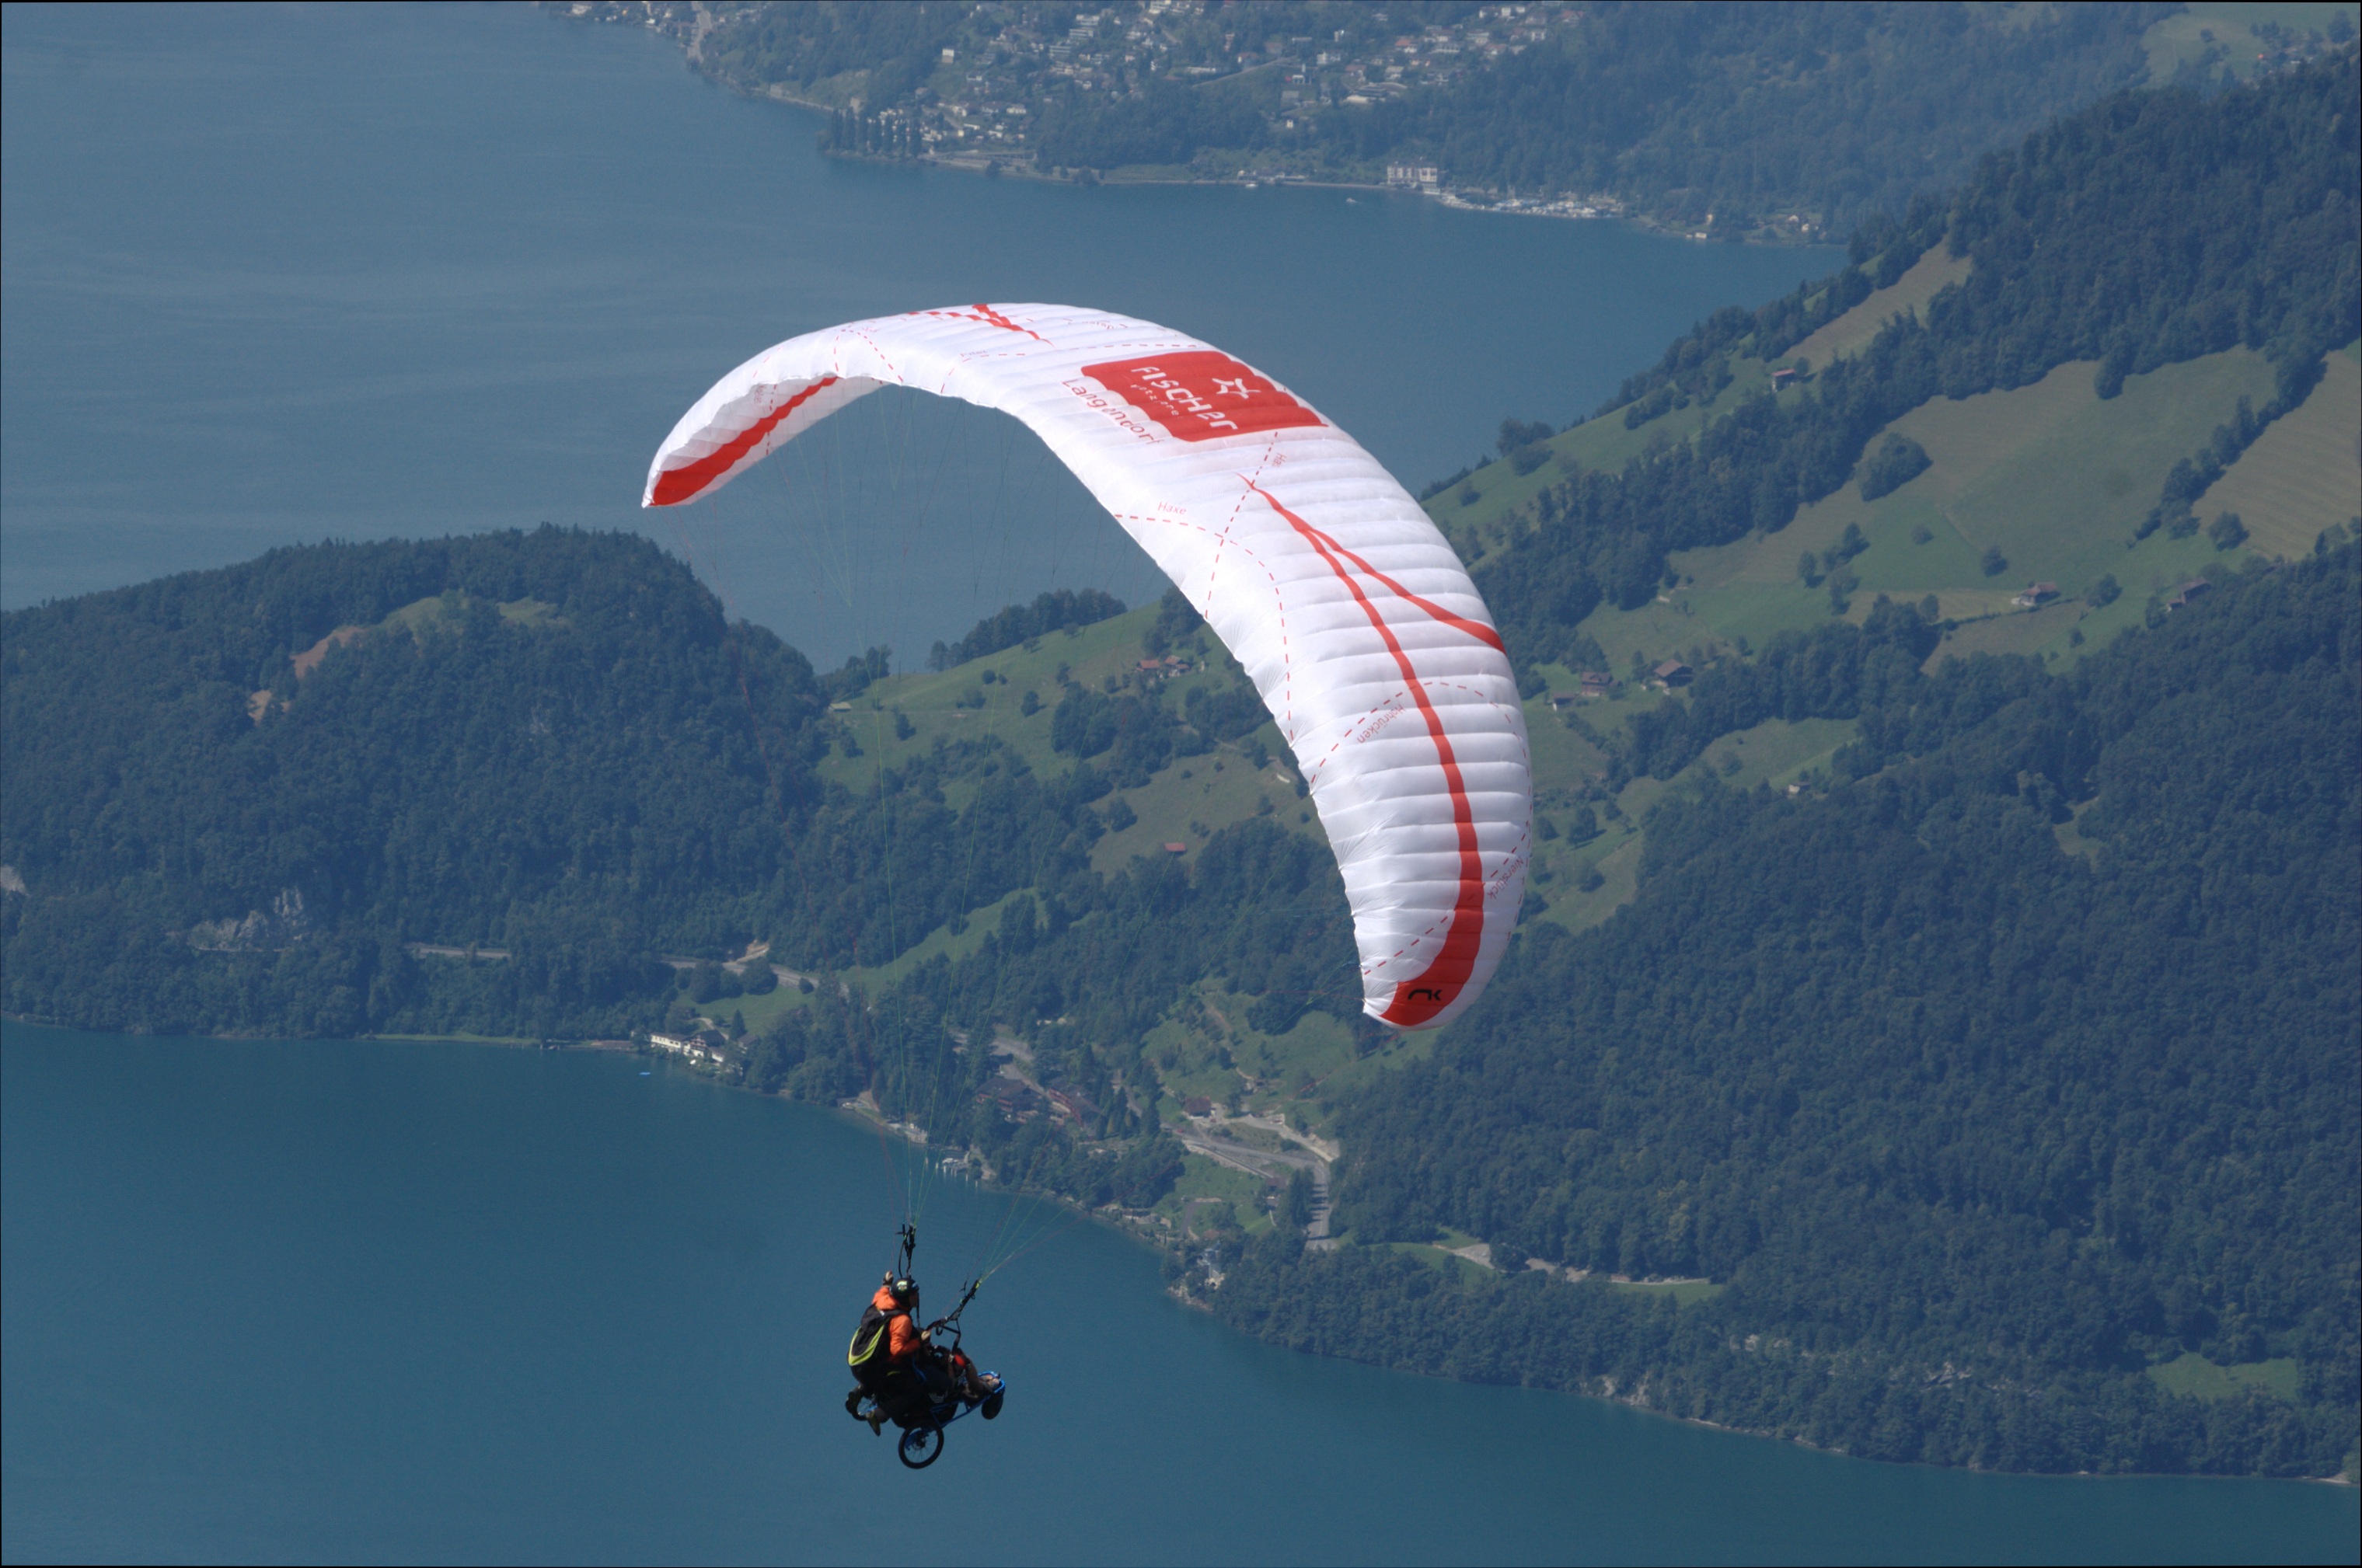
landscape, wing, sport, lake, fly, flight, extreme sport, parachute, paragliding, sports, parachuting, air sports, atmosphere of earth, windsports